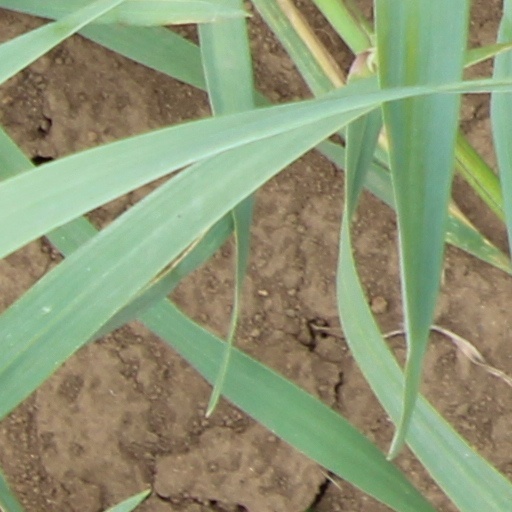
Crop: wheat